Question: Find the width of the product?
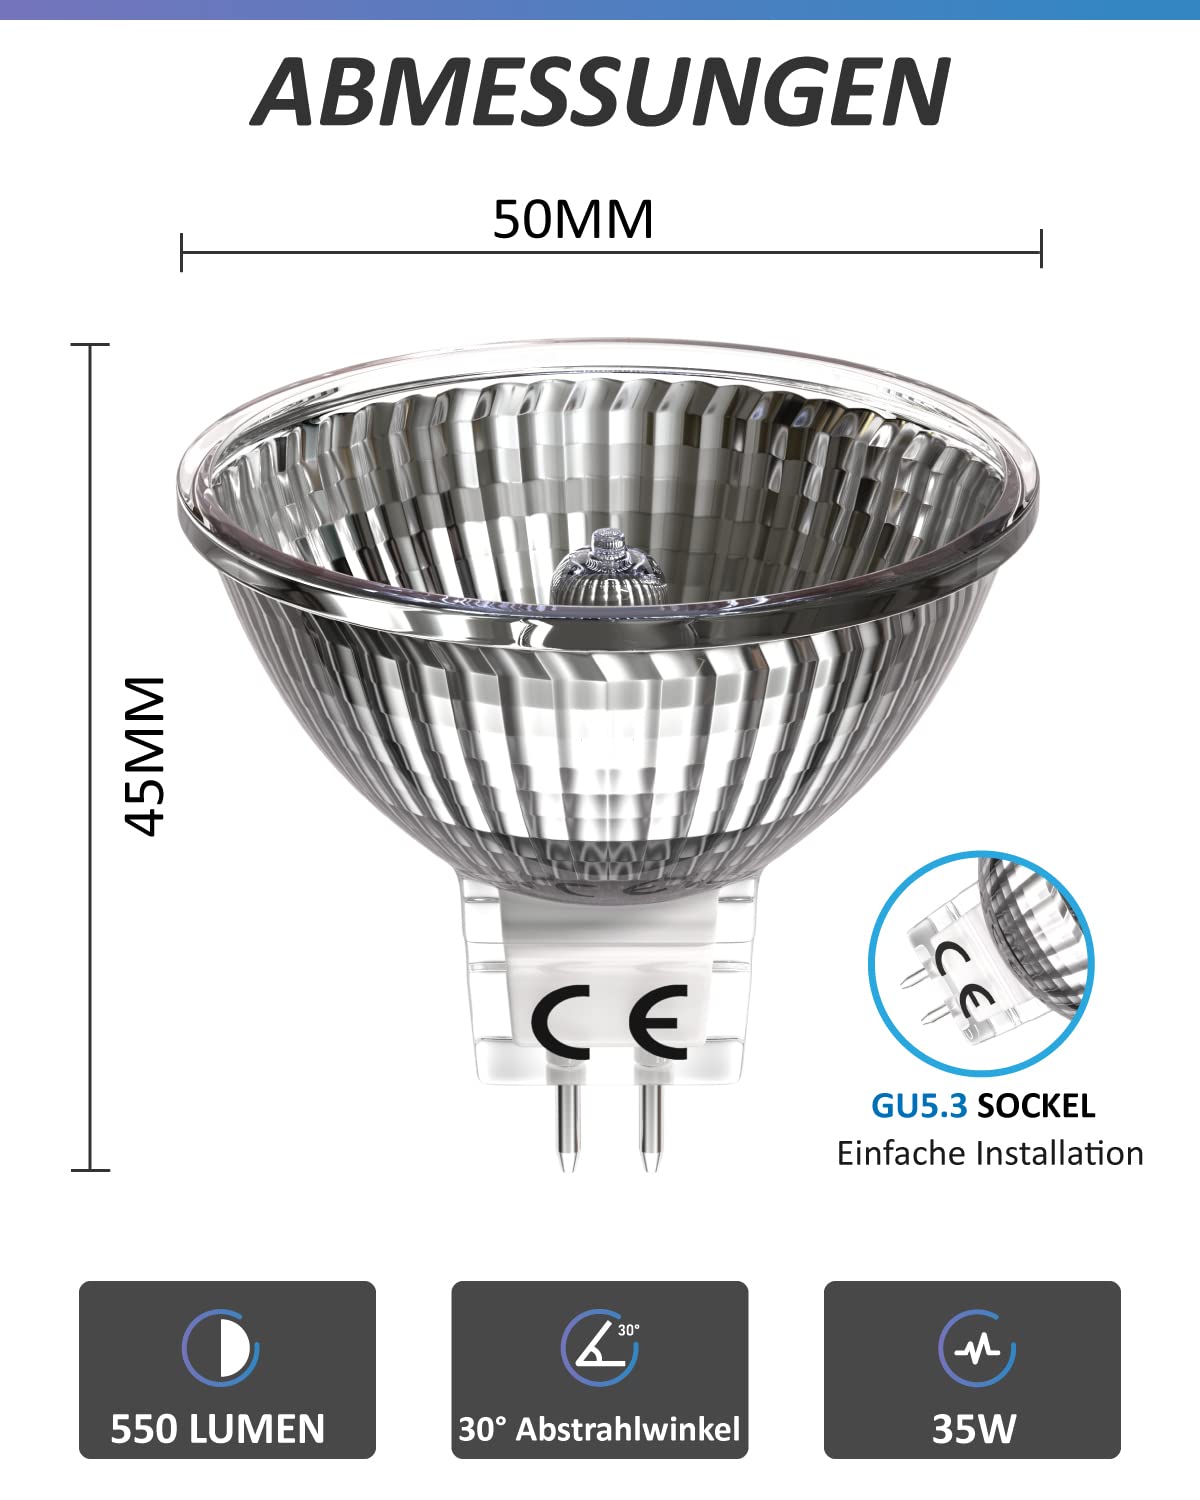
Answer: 50.0 millimetre